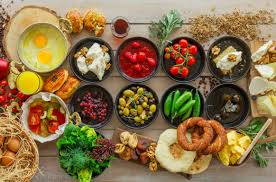
Yemek: gozleme